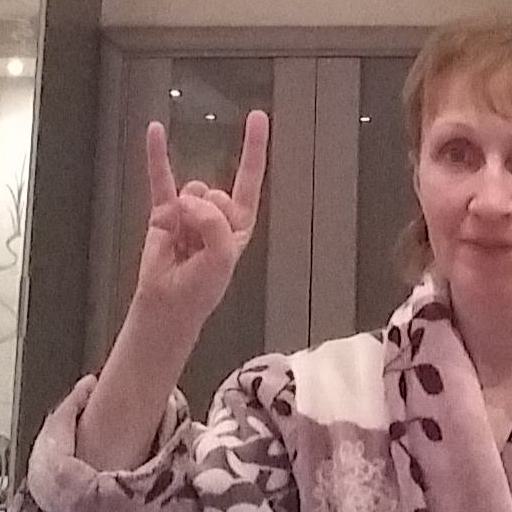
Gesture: rock